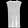
Label: T - shirt / top